Ēpiha Pūtini

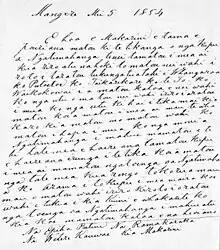
Letter from Epiha Putini, Arama Karaka and Wetere Kauwae to Donald McLean, written in Māngere, 5 May 1854

Ēpiha Pūtini ( 1816 – 22 March 1856) , born Te Rangiata-Ahua Ngamuka and later known as Jabez Bunting was a prominent chief of Ngāti Tamaoho, who occupied the area south of Papatoetoe and through the Hunua Ranges to the Bombay Hills. As rangatira, Pūtini was involved in multiple land disputes and controversial land sales in the isthmus and south Manukau area during the 1830s and early 1840s, which led to an exchange of gunfire between individuals from Ngāti Tamaoho and neighbouring iwi Ngāti Te Ata, and resulted in several deaths on the side of Ngāti Te Ata. Pūtini is best remembered for his Wesleyan faith, which resulted in the establishment of the Ihumātao Mission Station, as well as his continued efforts to foster peace between Māori and European settlers.